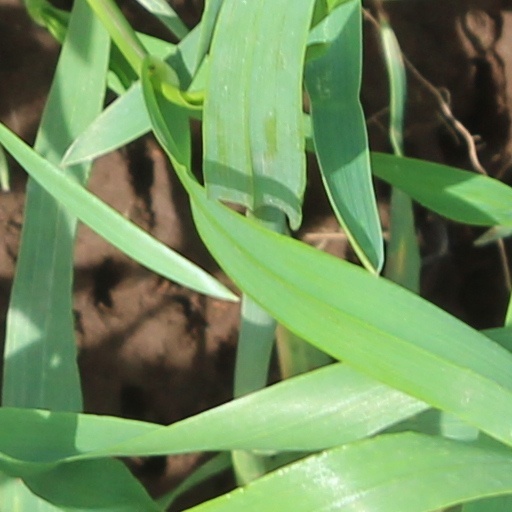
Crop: wheat